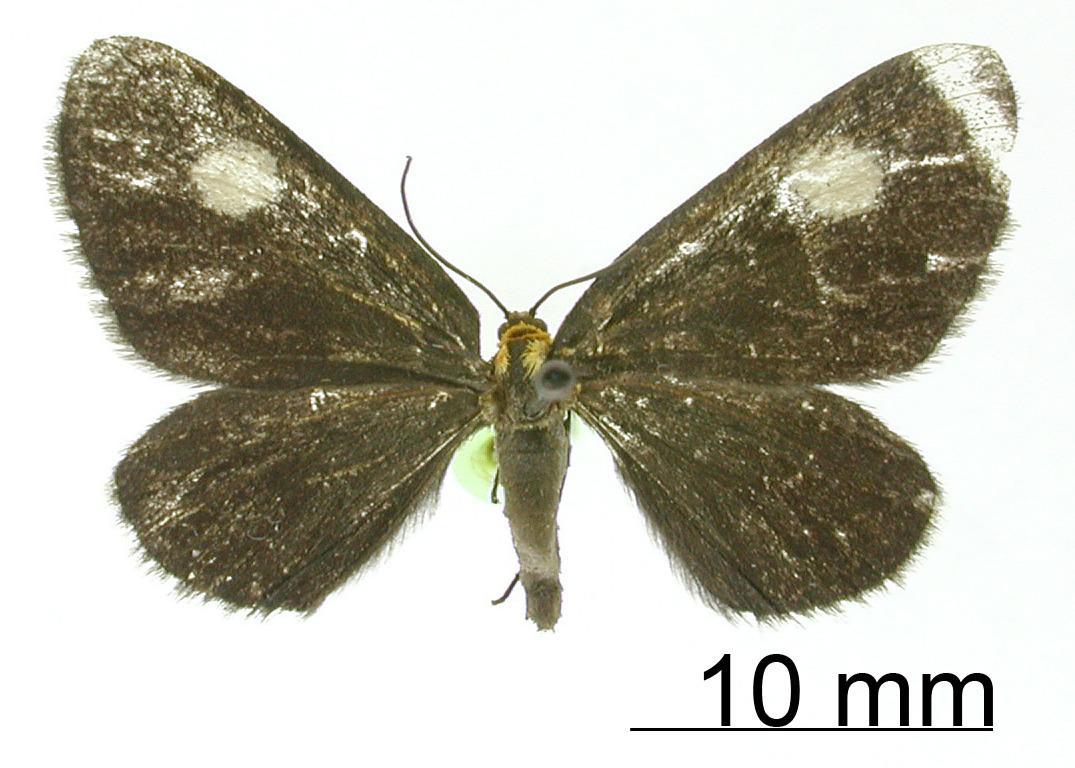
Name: Oenotrus orbifer
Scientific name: Oenotrus orbifer Dyar, 1922
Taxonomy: Animalia, Arthropoda, Insecta, Lepidoptera, Geometridae, Ennominae
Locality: Quadalcazar, San Luis Potosi, Mexico, Mexico